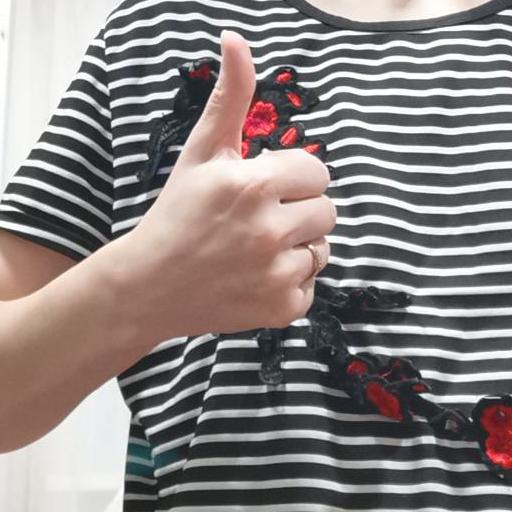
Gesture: like